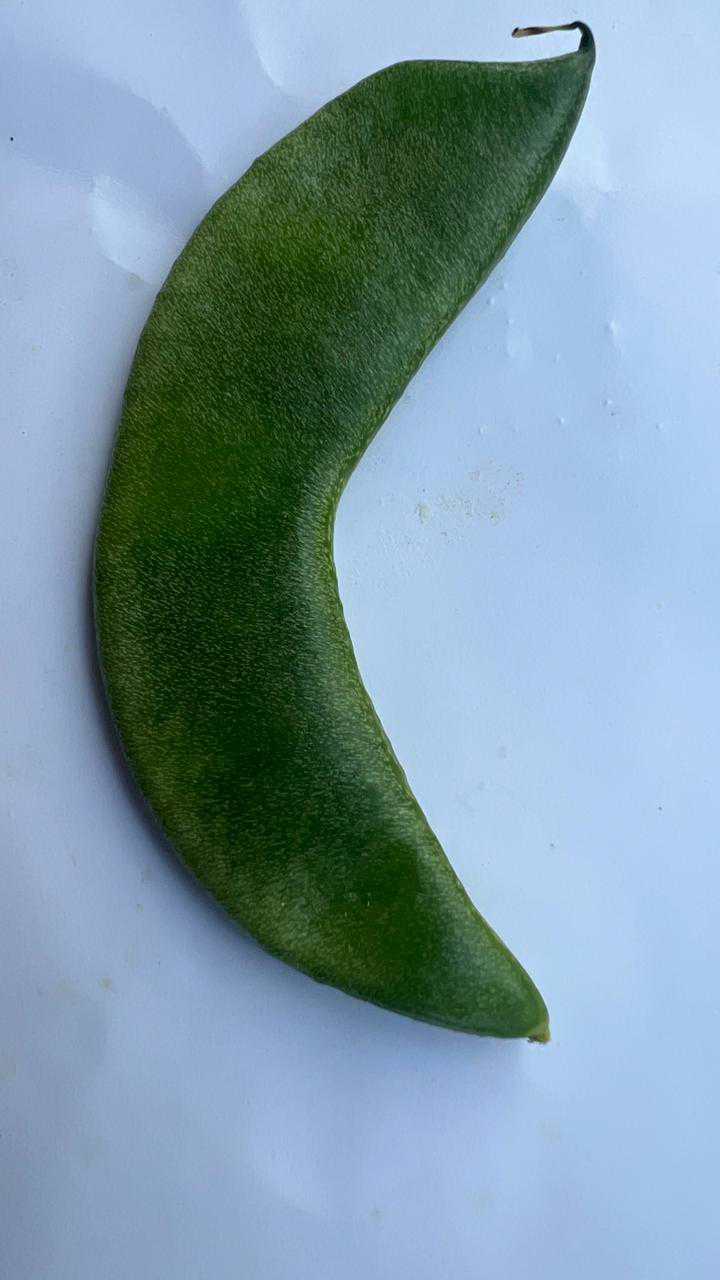
Label: Lablab purpureus